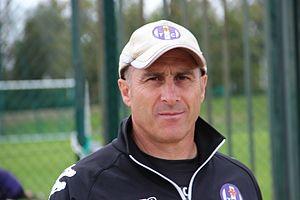
Wissam Ben Yedder, né le 12 août 1990 à Sarcelles, est un footballeur international français qui évolue au poste d'attaquant à l'AS Monaco. Il possède également la nationalité tunisienne.
Le Toulouse Football Club, abrégé en Toulouse FC ou TFC, est un club de football français fondé en 1970 et basé à Toulouse.
Alain Casanova, né le 18 septembre 1961 à Clermont-Ferrand, est un footballeur franco-espagnol reconverti entraîneur.
La saison 2019-2020 du Toulouse Football Club voit le club s'engager dans trois compétitions que sont la Ligue 1, la Coupe de France, et la Coupe de la Ligue.